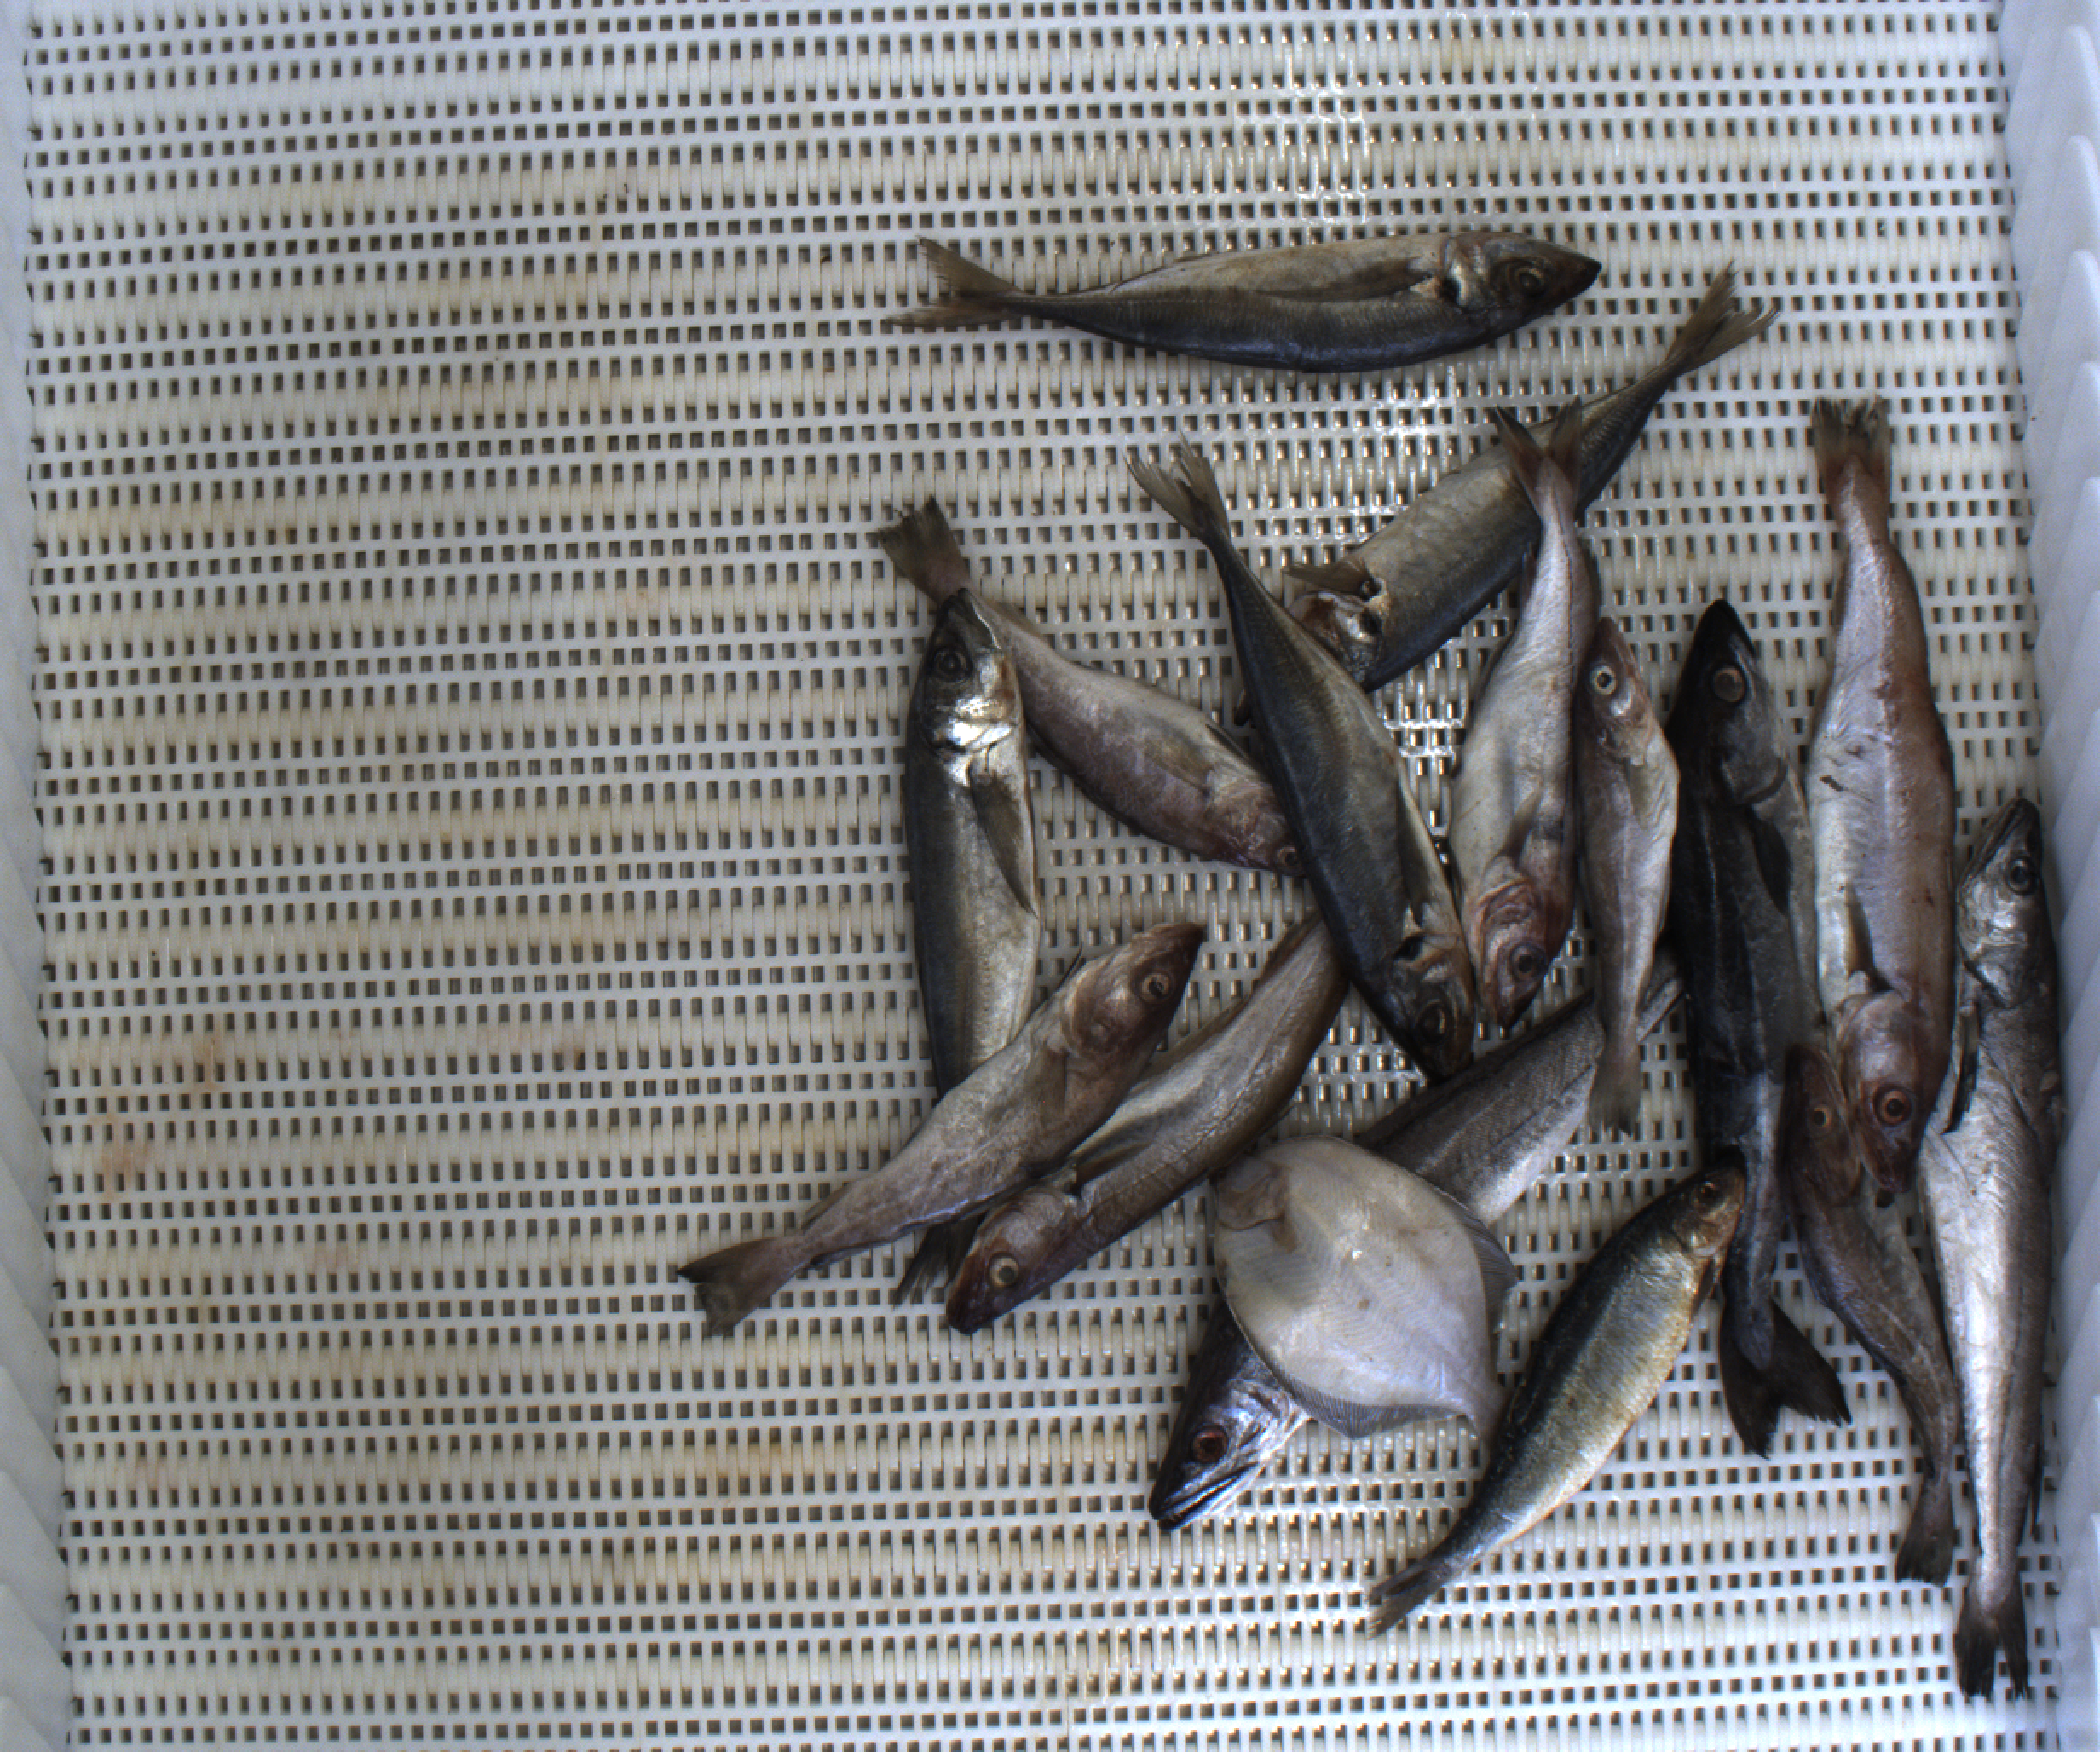
Total fish: 16
Cod: 4
Haddock: 1
Whiting: 2
Hake: 2
Horse mackerel: 4
Saithe: 1
Other: 2